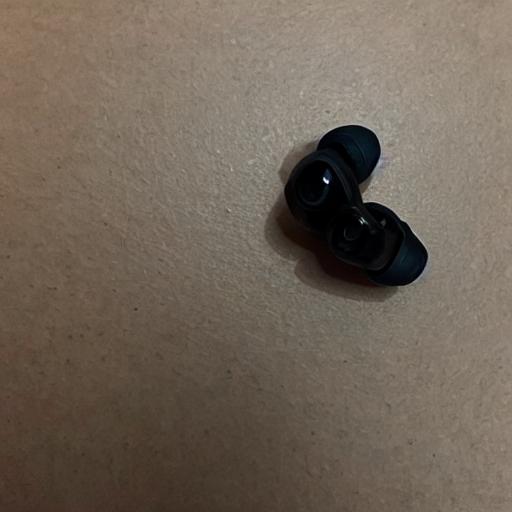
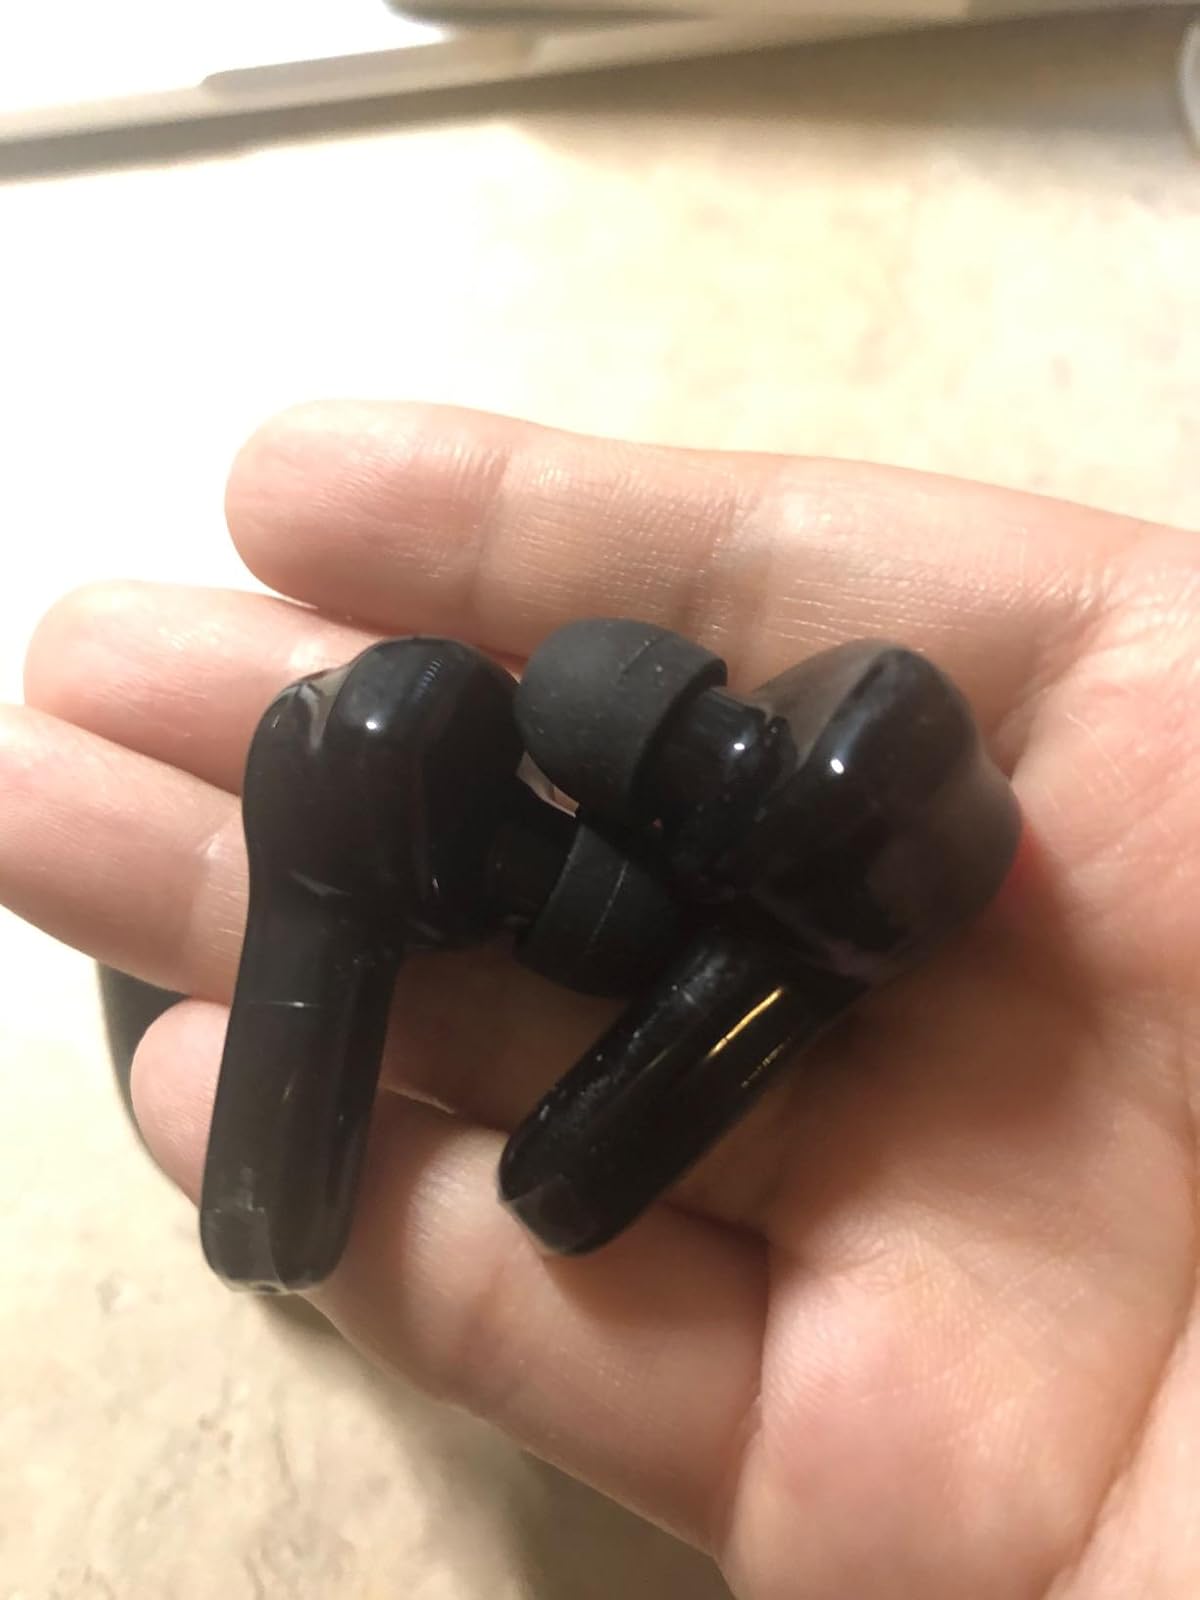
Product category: earbuds
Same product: no